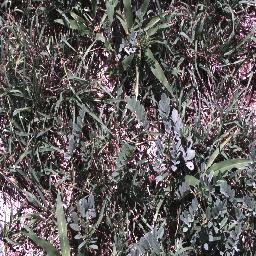
Label: negative